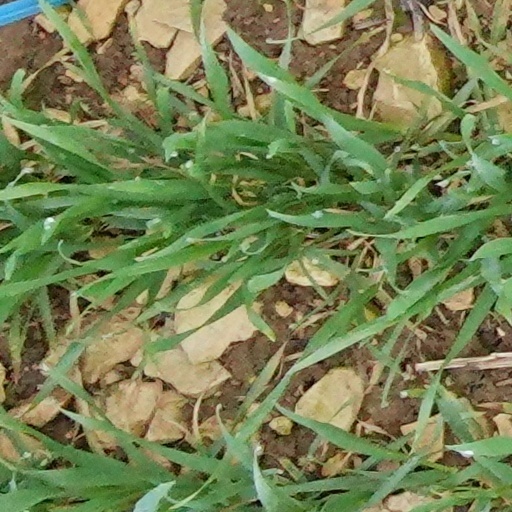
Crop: wheat